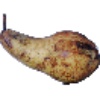
Label: pear_abate